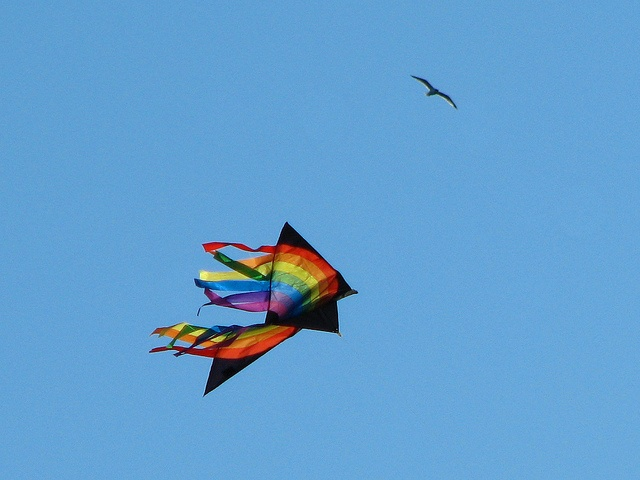
A bird flying over a colorful kite in a blue sky.
A colorful kite is flying in the sky.
A rainbow colored kite and a bird are flying in the sky.
A colorful kite is in the air with a bird.
A flying kite is close the the bird close by.